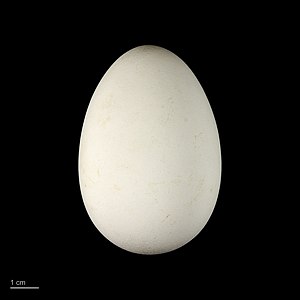
Kuhls skråpe
Æg af kuhls skråpe
Kuhls skråpe er en stormfugl. Den yngler på stejle skrænter i Middelhavet. I sensommeren opløses kolonierne og fuglene flyver mod vest og nordover så langt som til det sydlige Irland. De fleste kuhls skråper overvintrer i den sydlige del af Atlanterhavet, men nogle overvintrer også i den nordlige del.